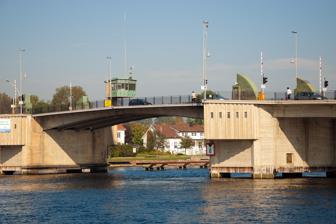
Building: Porsgrunn Bridge
Country: Norway
Year built: 1958
Highway bridge in Telemark, Norway Porsgrunn Bridge Porsgrunnsbrua View of the Porsgrunn bridge in Fylkesvei 356 in Porsgrunn Coordinates 59°08′23″N 9°38′30″E / 59.1397°N 9.6417°E / 59.1397; 9.6417 Carries Fv356 Crosses Porsgrunn River Locale Porsgrunn Characteristics Design Bascule bridge Material Concrete and steel Total length 283 metres (928 ft) Longest span 40.4 metres (133 ft) Clearance below 8 metres (26 ft) History Construction end 13 Oct 1957 Location Porsgrunn Bridge ( Norwegian : Porsgrunnsbrua ) is a drawbridge constructed of concrete and steel. It is located in the town of Porsgrunn which is located in Porsgrunn Municipality in Telemark county , Norway . The bridge, which was completed on 13 October 1957, connects the eastern and western sides of the town center of Porsgrunn. It crosses the Porsgrunn River just east of the Frednes Bridge and about 3 kilometres (1.9 mi) near where the river empties into the Frierfjord . The bridge is about 283 metres (928 ft) long with a 40.4-metre (133 ft) long main span. Boat traffic beneath the bridge has an 8-metre (26 ft) bridge clearance. See also List of bridges in Norway List of bridges in Norway by length References